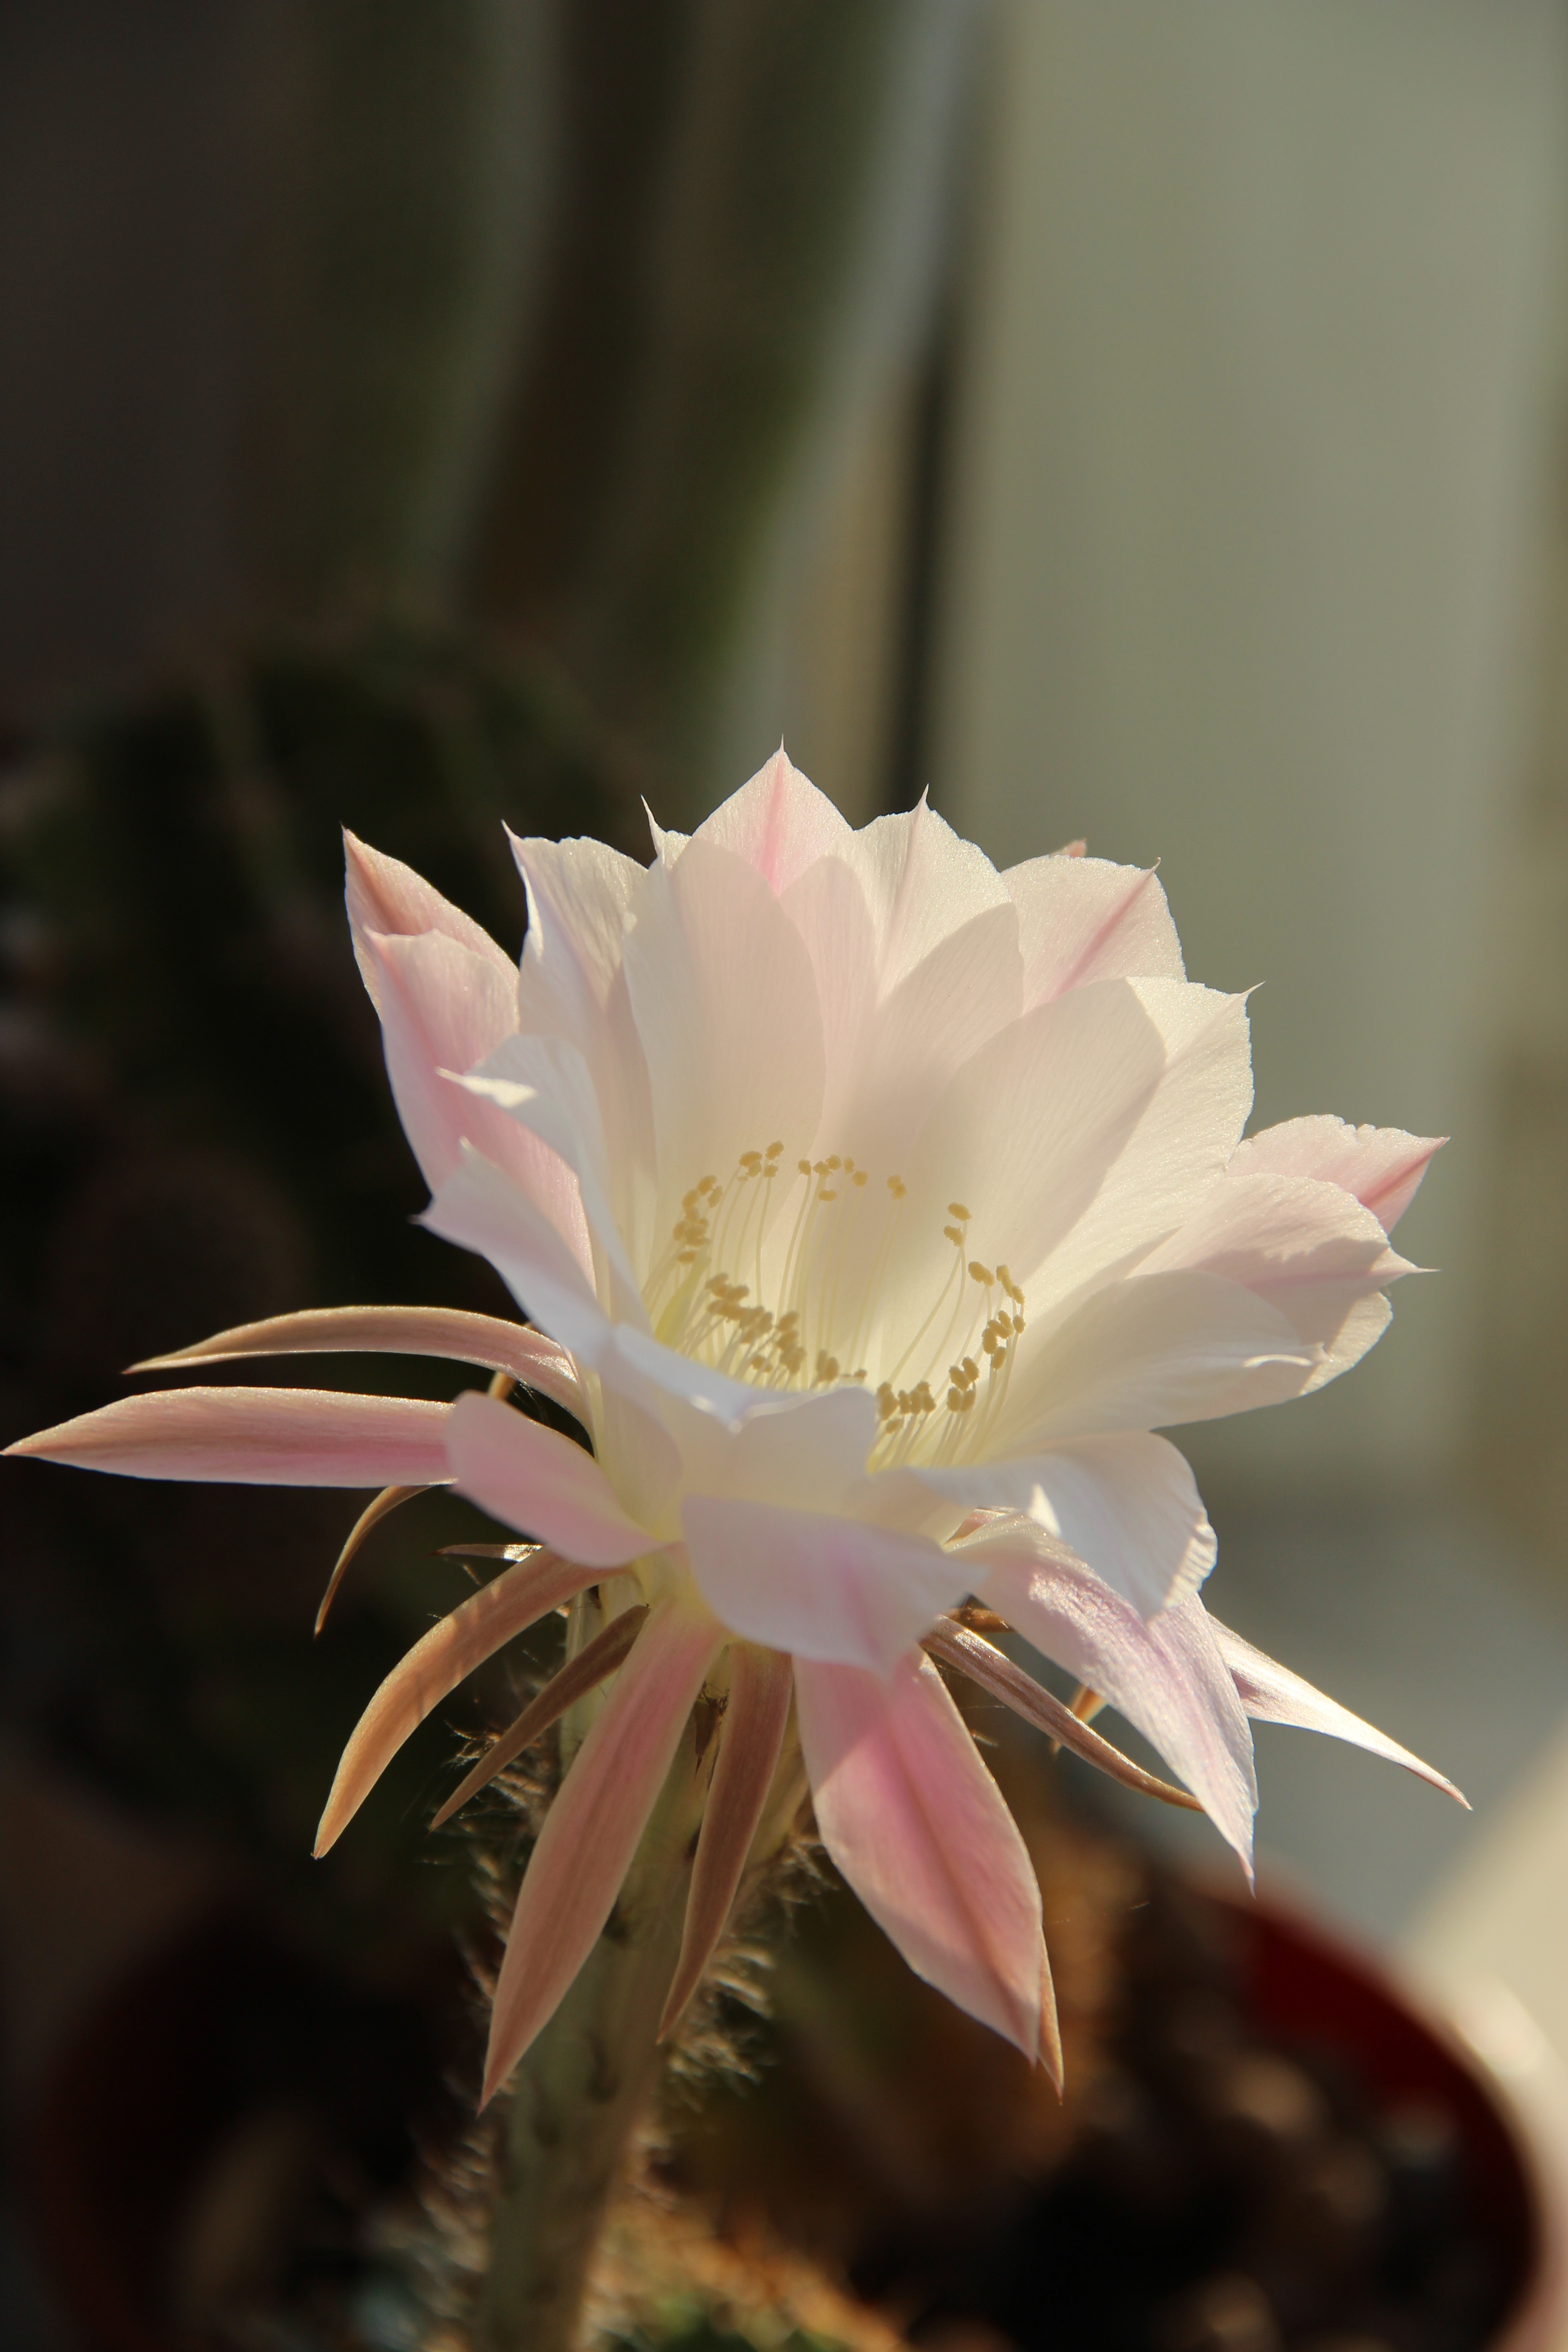
blossom, cactus, plant, morning, flower, petal, bloom, green, indoor, botany, succulent, closeup, pink, flora, plants, flowers, close up, needles, house plant, beautiful, large, macro photography, beautiful flower, flowering plant, scratchy, flower room, indoor plant, plants in pots, in a pot, tropical plants, plant stem, land plant, hedgehog cactus